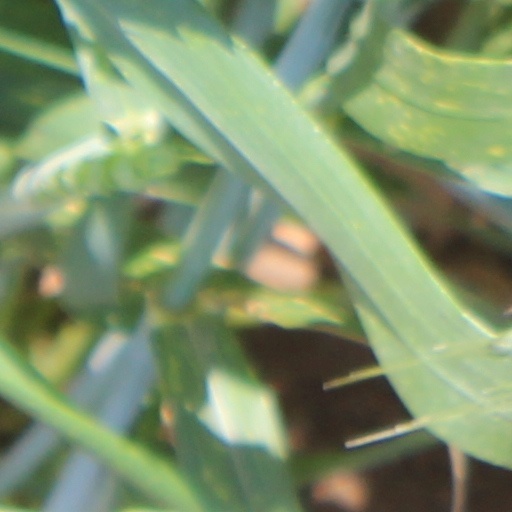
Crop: wheat